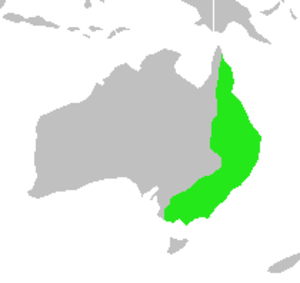
Le Grand Réveilleur ou calibé pie, est une espèce de passereaux noirs de taille moyenne originaire de l'Est de l'Australie et de l'île de Lord Howe. Il appartient à la famille des Artamidae. C'est l'une des trois espèces du genre Strepera, étroitement apparenté au genre Cracticus de la famille des Artamidae. On en connait six sous-espèces. C'est un oiseau robuste ressemblant à un corbeau mesurant en moyenne environ 48 cm de longueur, au plumage noir ou gris foncé avec du blanc dans les plumes caudales et alaires, des iris jaunes et un bec puissant. Le mâle et la femelle sont semblables en apparence. Il est connu pour ses appels mélodieux.